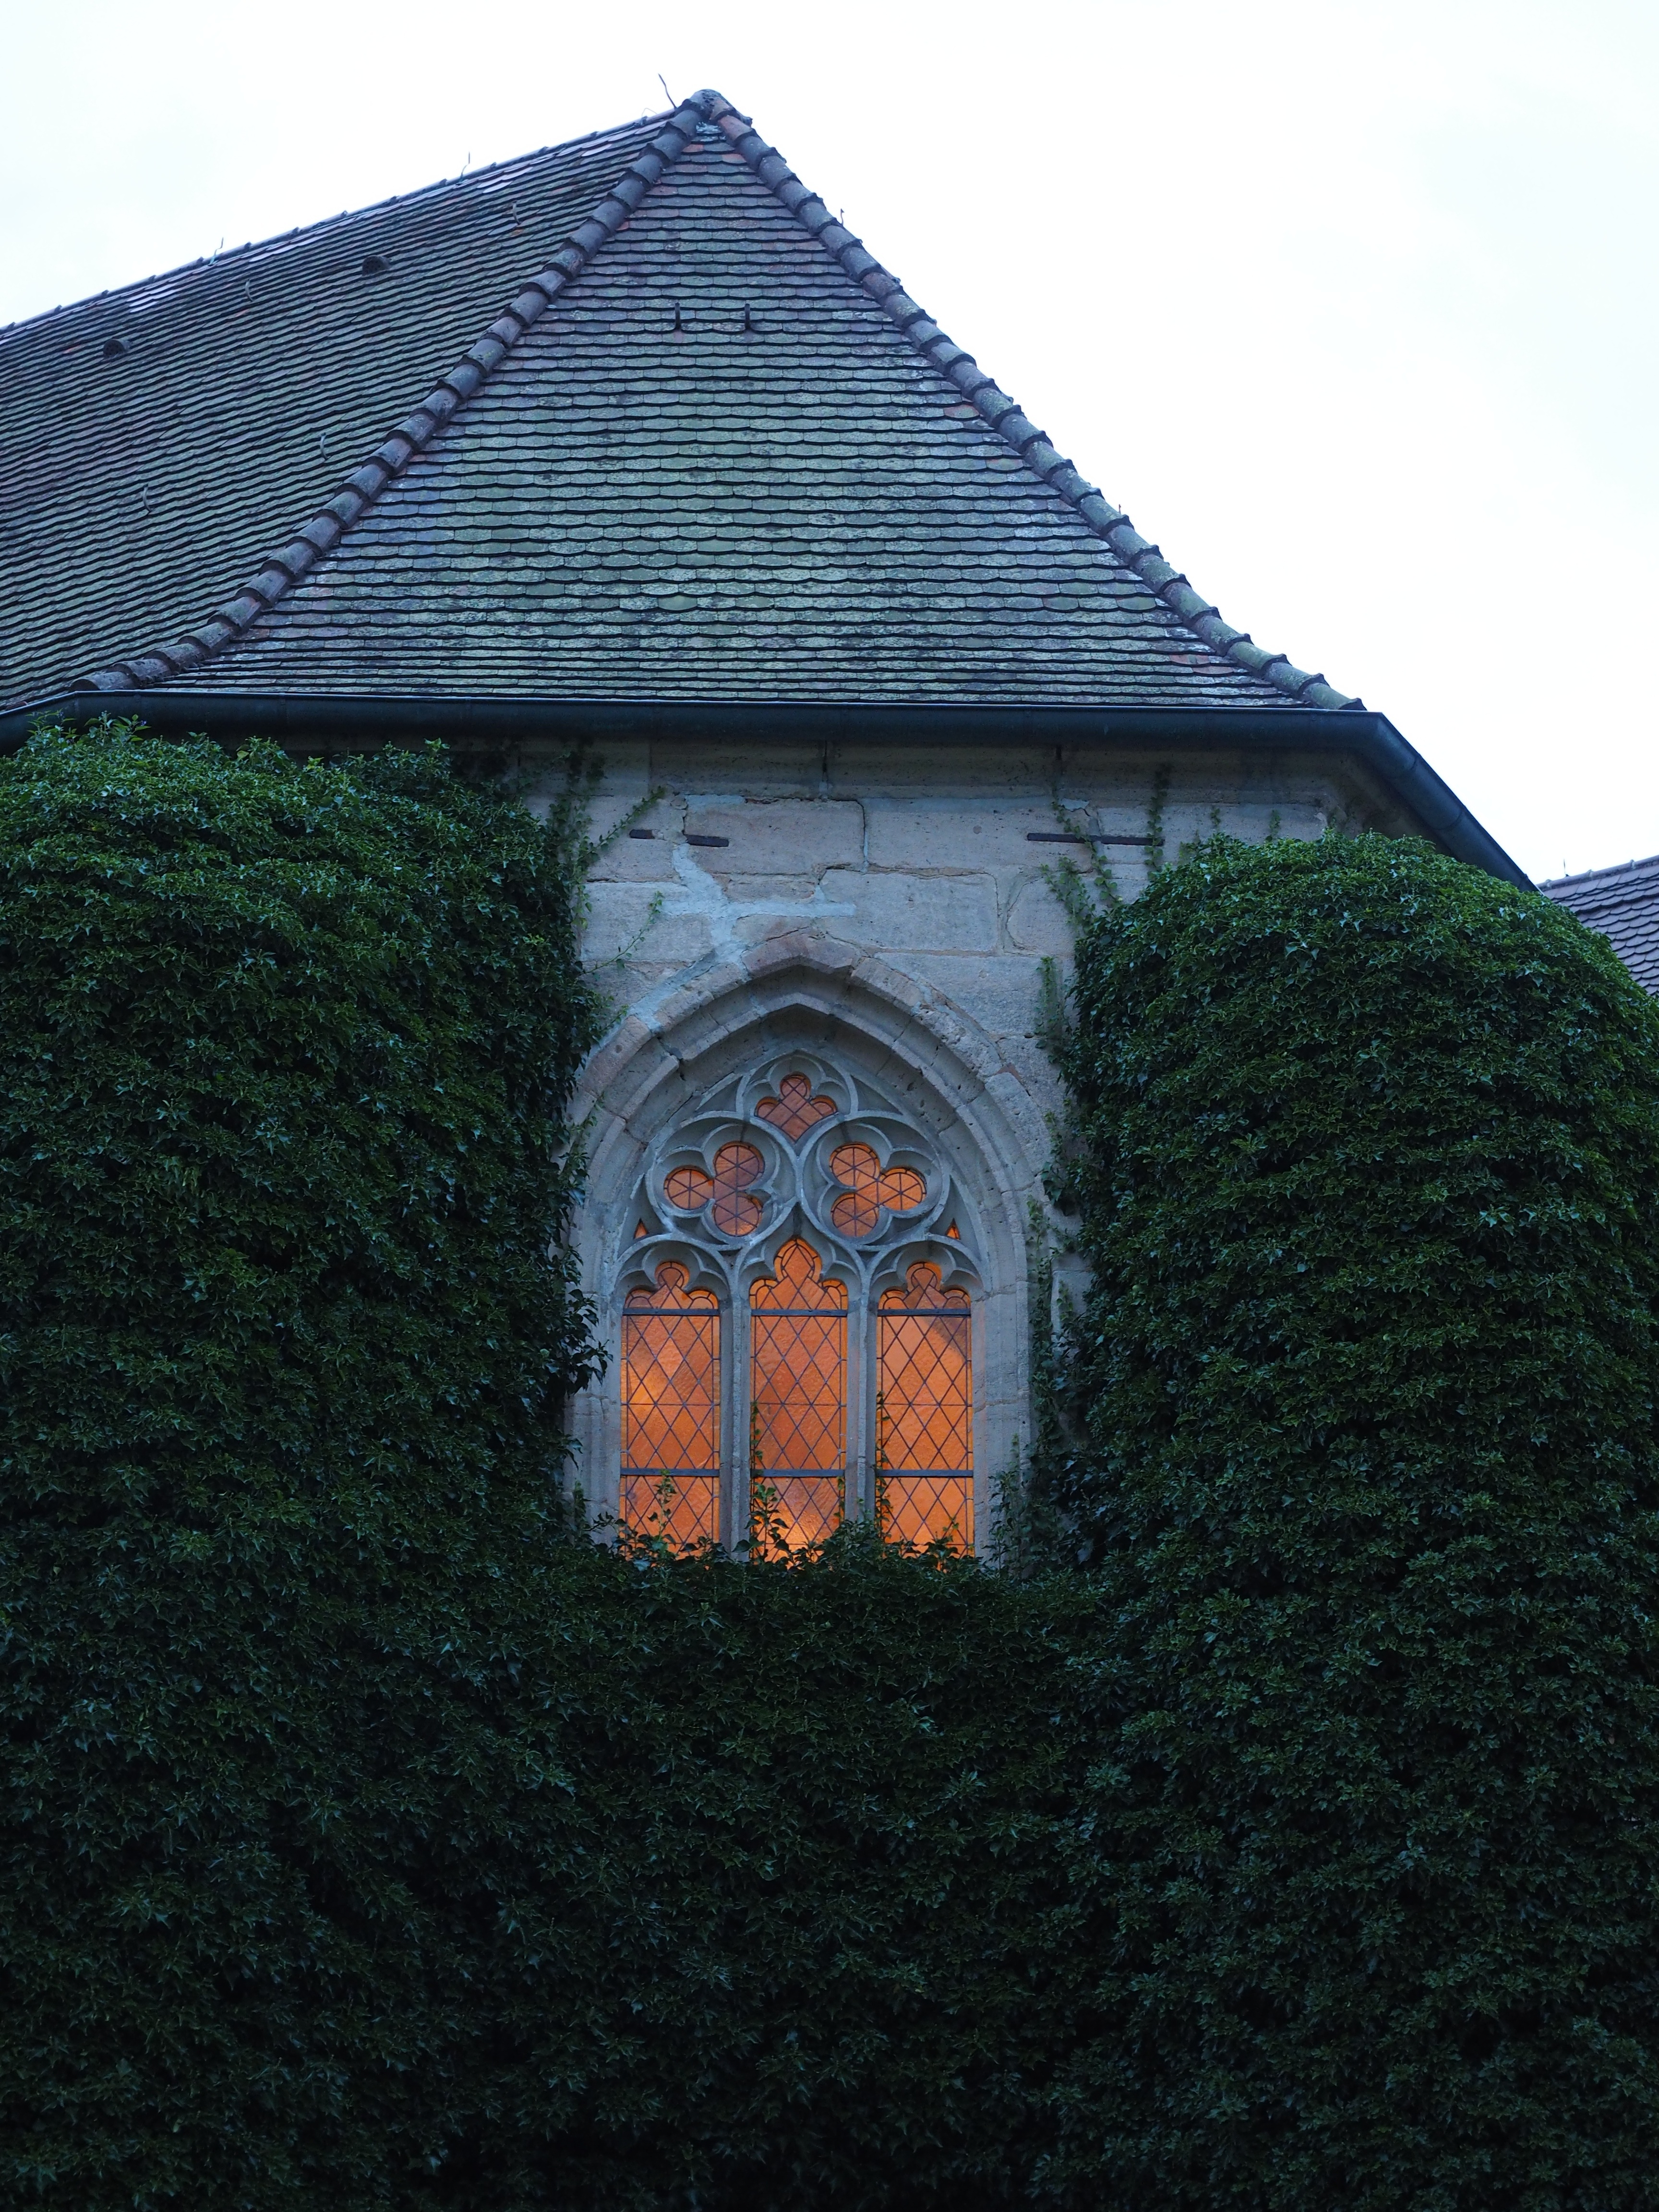
architecture, window, building, tower, romantic, facade, chapel, place of worship, illuminated, monastery, germany, haunting, benedictine monastery, baden wurttemberg, house monastery, monastery of lorch, lorch, house of hohenstaufen